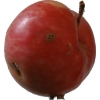
Label: Apple 10